Marriage in the United Arab Emirates

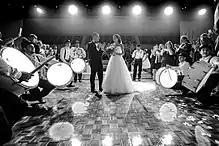
A wedding in Dubai

In the United Arab Emirates, marriage is governed by a combination of Islamic principles, local traditions, and legal regulations. Islamic marriages within the country are conducted according to Sharia law, where the groom and bride are both Muslims, or the bride is from 'Ahl Al-Kitaab', typically referring to Christianity or Judaism. Non-Muslim residents and visitors can marry through the UAE Personal Laws for non-Muslims or their respective religious or national laws, with civil marriage recognised nationwide since 2023.